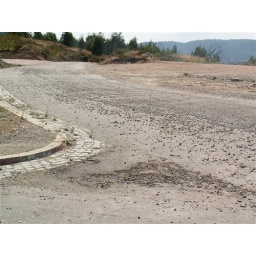
Whatever you hear about the roads in Europe... they are not all so nice...I almost hit the ground here...